Rail vehicle resistance

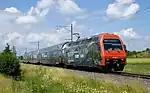
Rail vehicle (passenger train, SBB-CFF-FFS Re 450 double-decker)

The rail vehicle resistance (or train resistance or simply resistance) is the total force necessary to maintain a rail vehicle in motion. This force depends on a number of variables and is of crucial importance for the energy efficiency of the vehicle as it is proportional to the locomotive power consumption. For the speed of the vehicle to remain the same, the locomotive must express the proper tractive force, otherwise the speed of the vehicle will change until this condition is met.